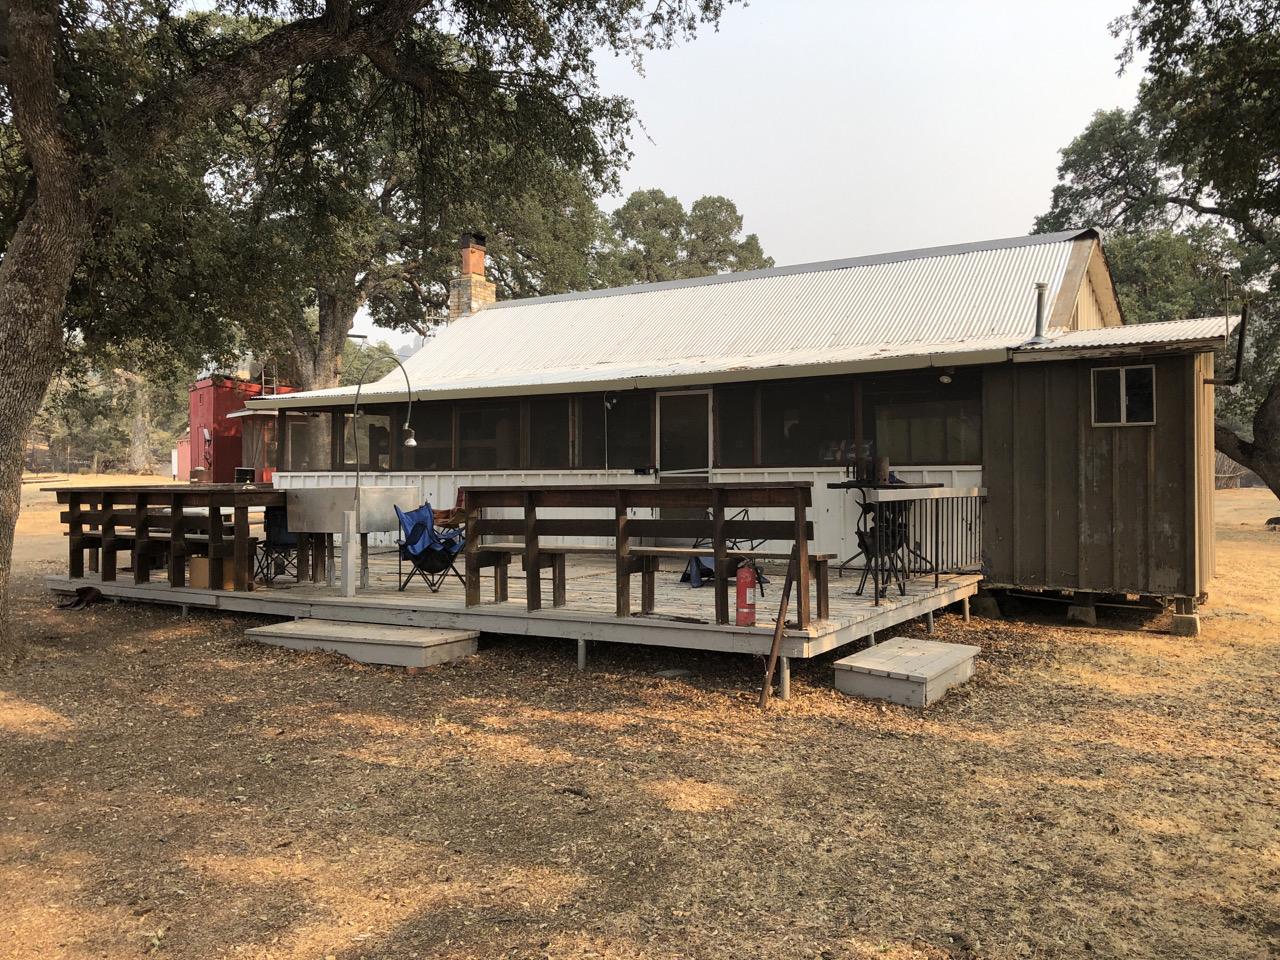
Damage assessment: no_damage